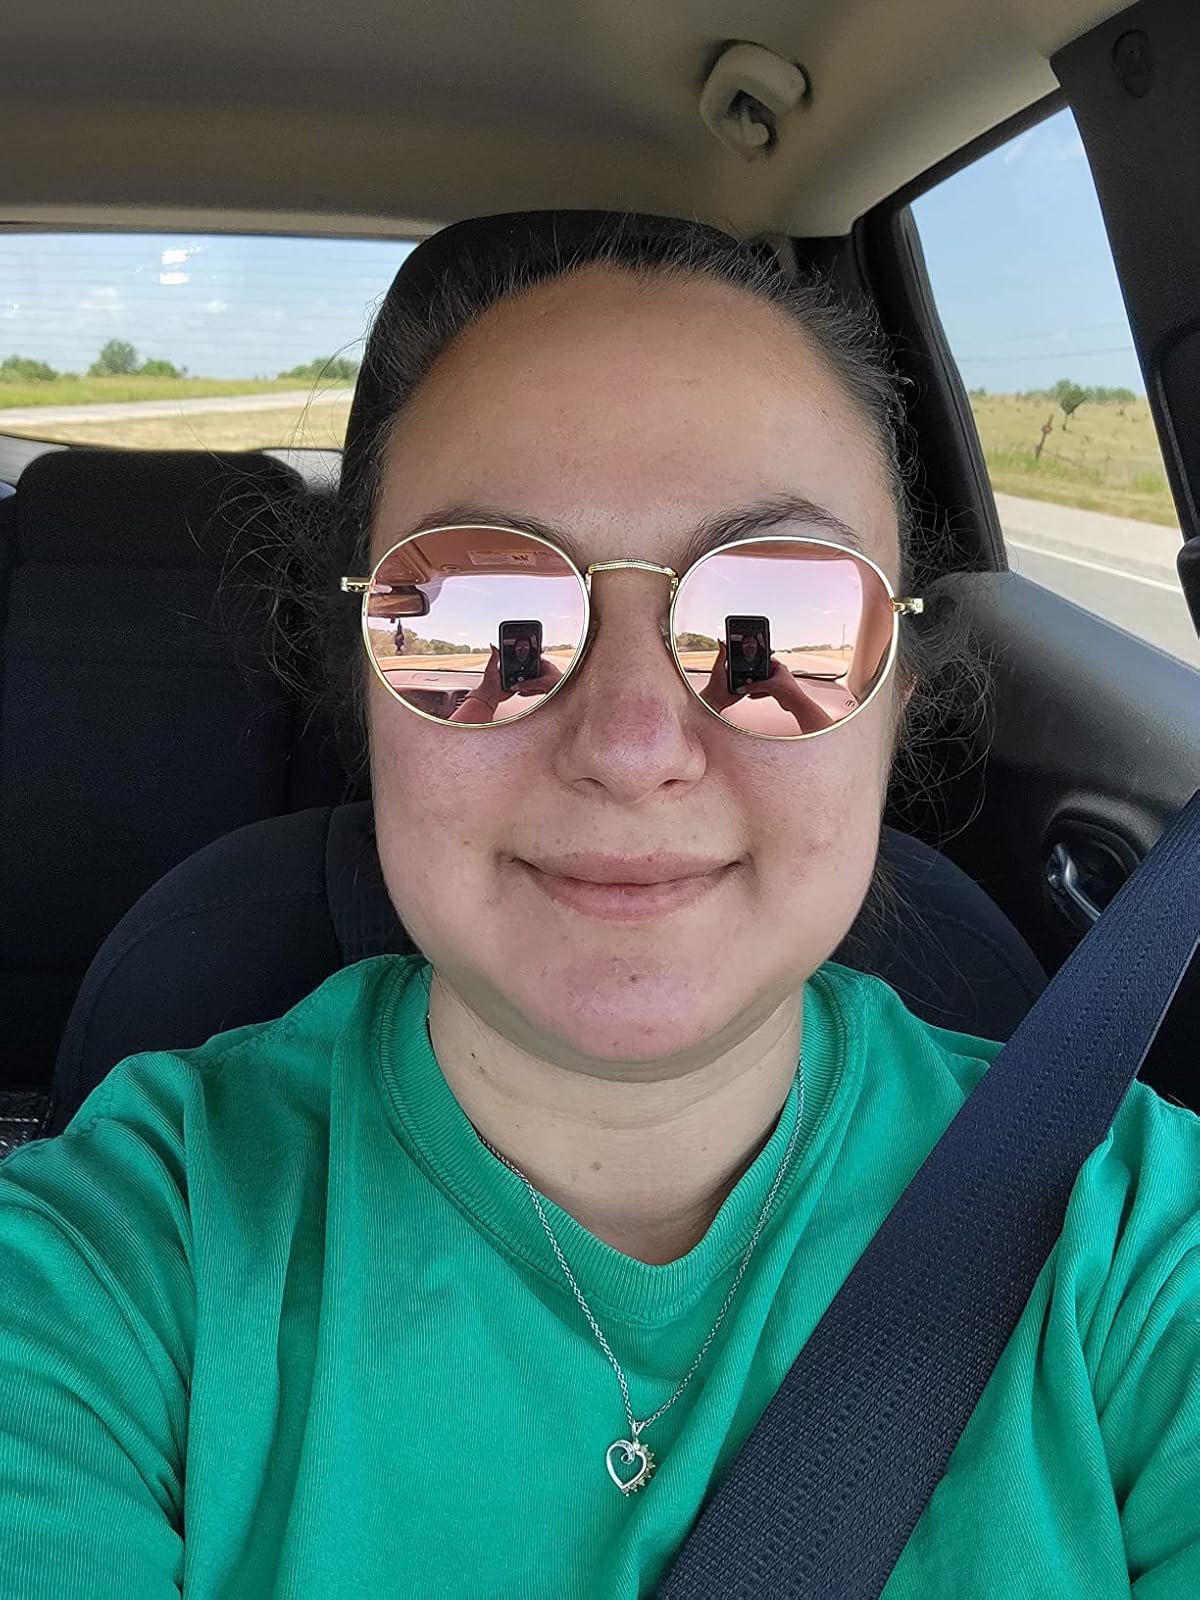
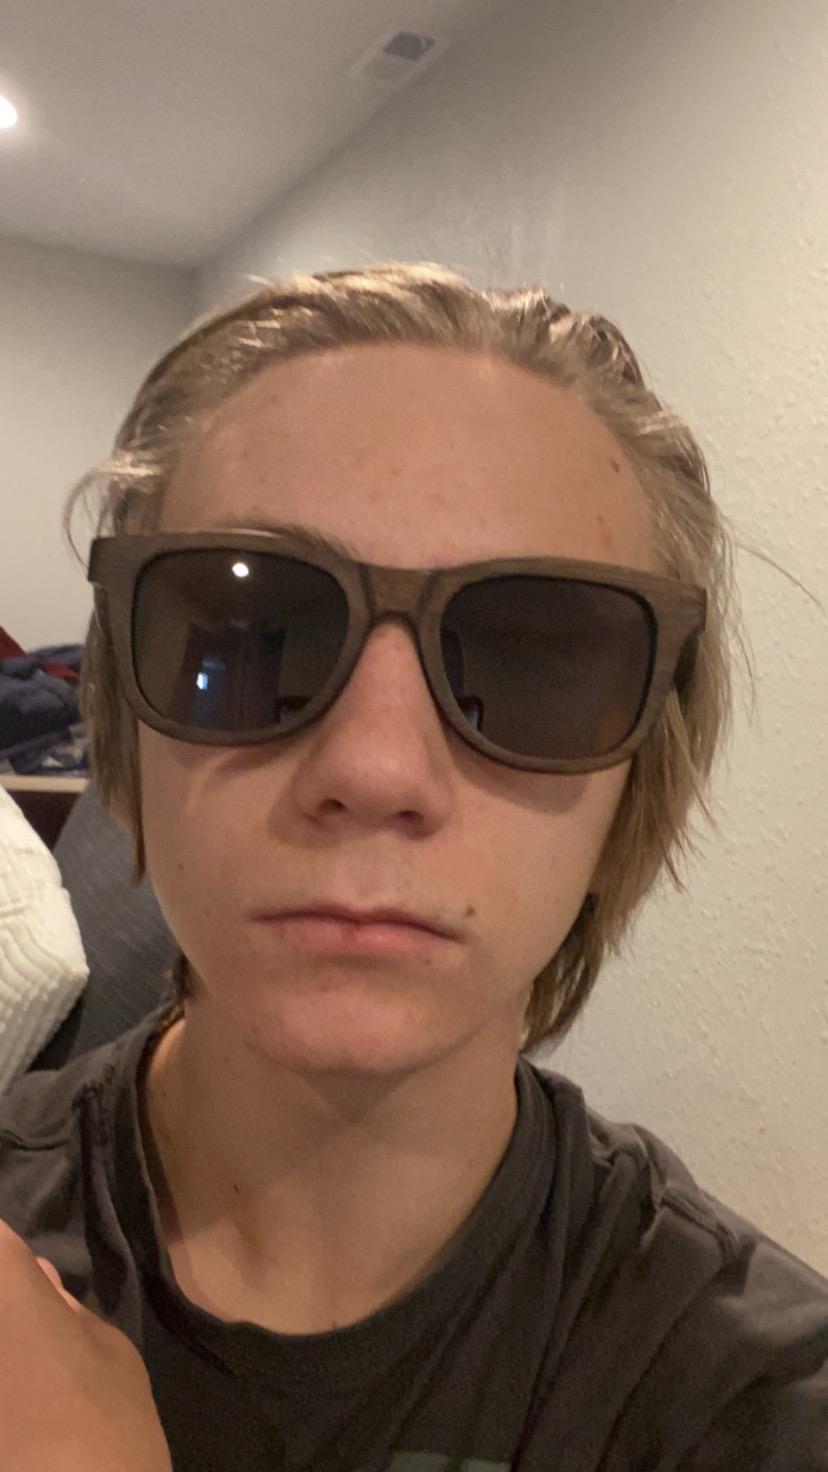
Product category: accessories_sunglasses
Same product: no